John Hoge House

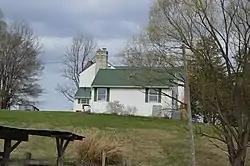
Rear of the house

John Hoge House, also known as the Crozier Eaton House, is a historic home located at Belspring, Pulaski County, Virginia. The original section was built about 1800, as a two-story, log dwelling with a hall-parlor plan. In the third quarter of the 19th century, a major frame addition was made to the house, transforming it to a two-story, three-bay, central hall plan dwelling. In addition, Greek Revival decorative additions were made to the interior.